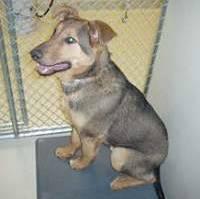
dog